Jukka Mikkola

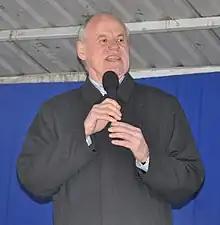
Jukka Mikkola

Jukka Mikkola (3 July 1943 – 23 March 2018) was a Finnish politician from the Social Democratic Party. He was a lawyer and has the title Master of Laws.